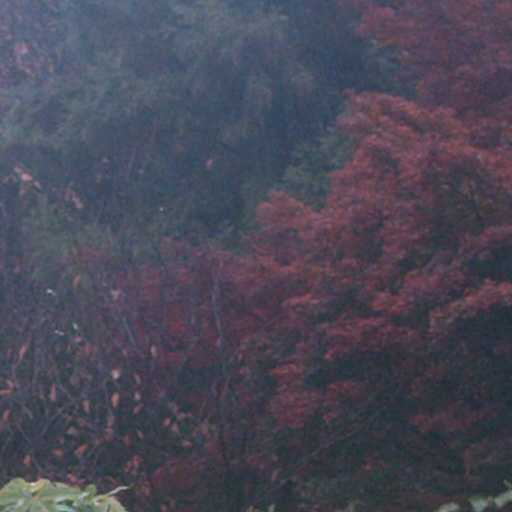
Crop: cassava